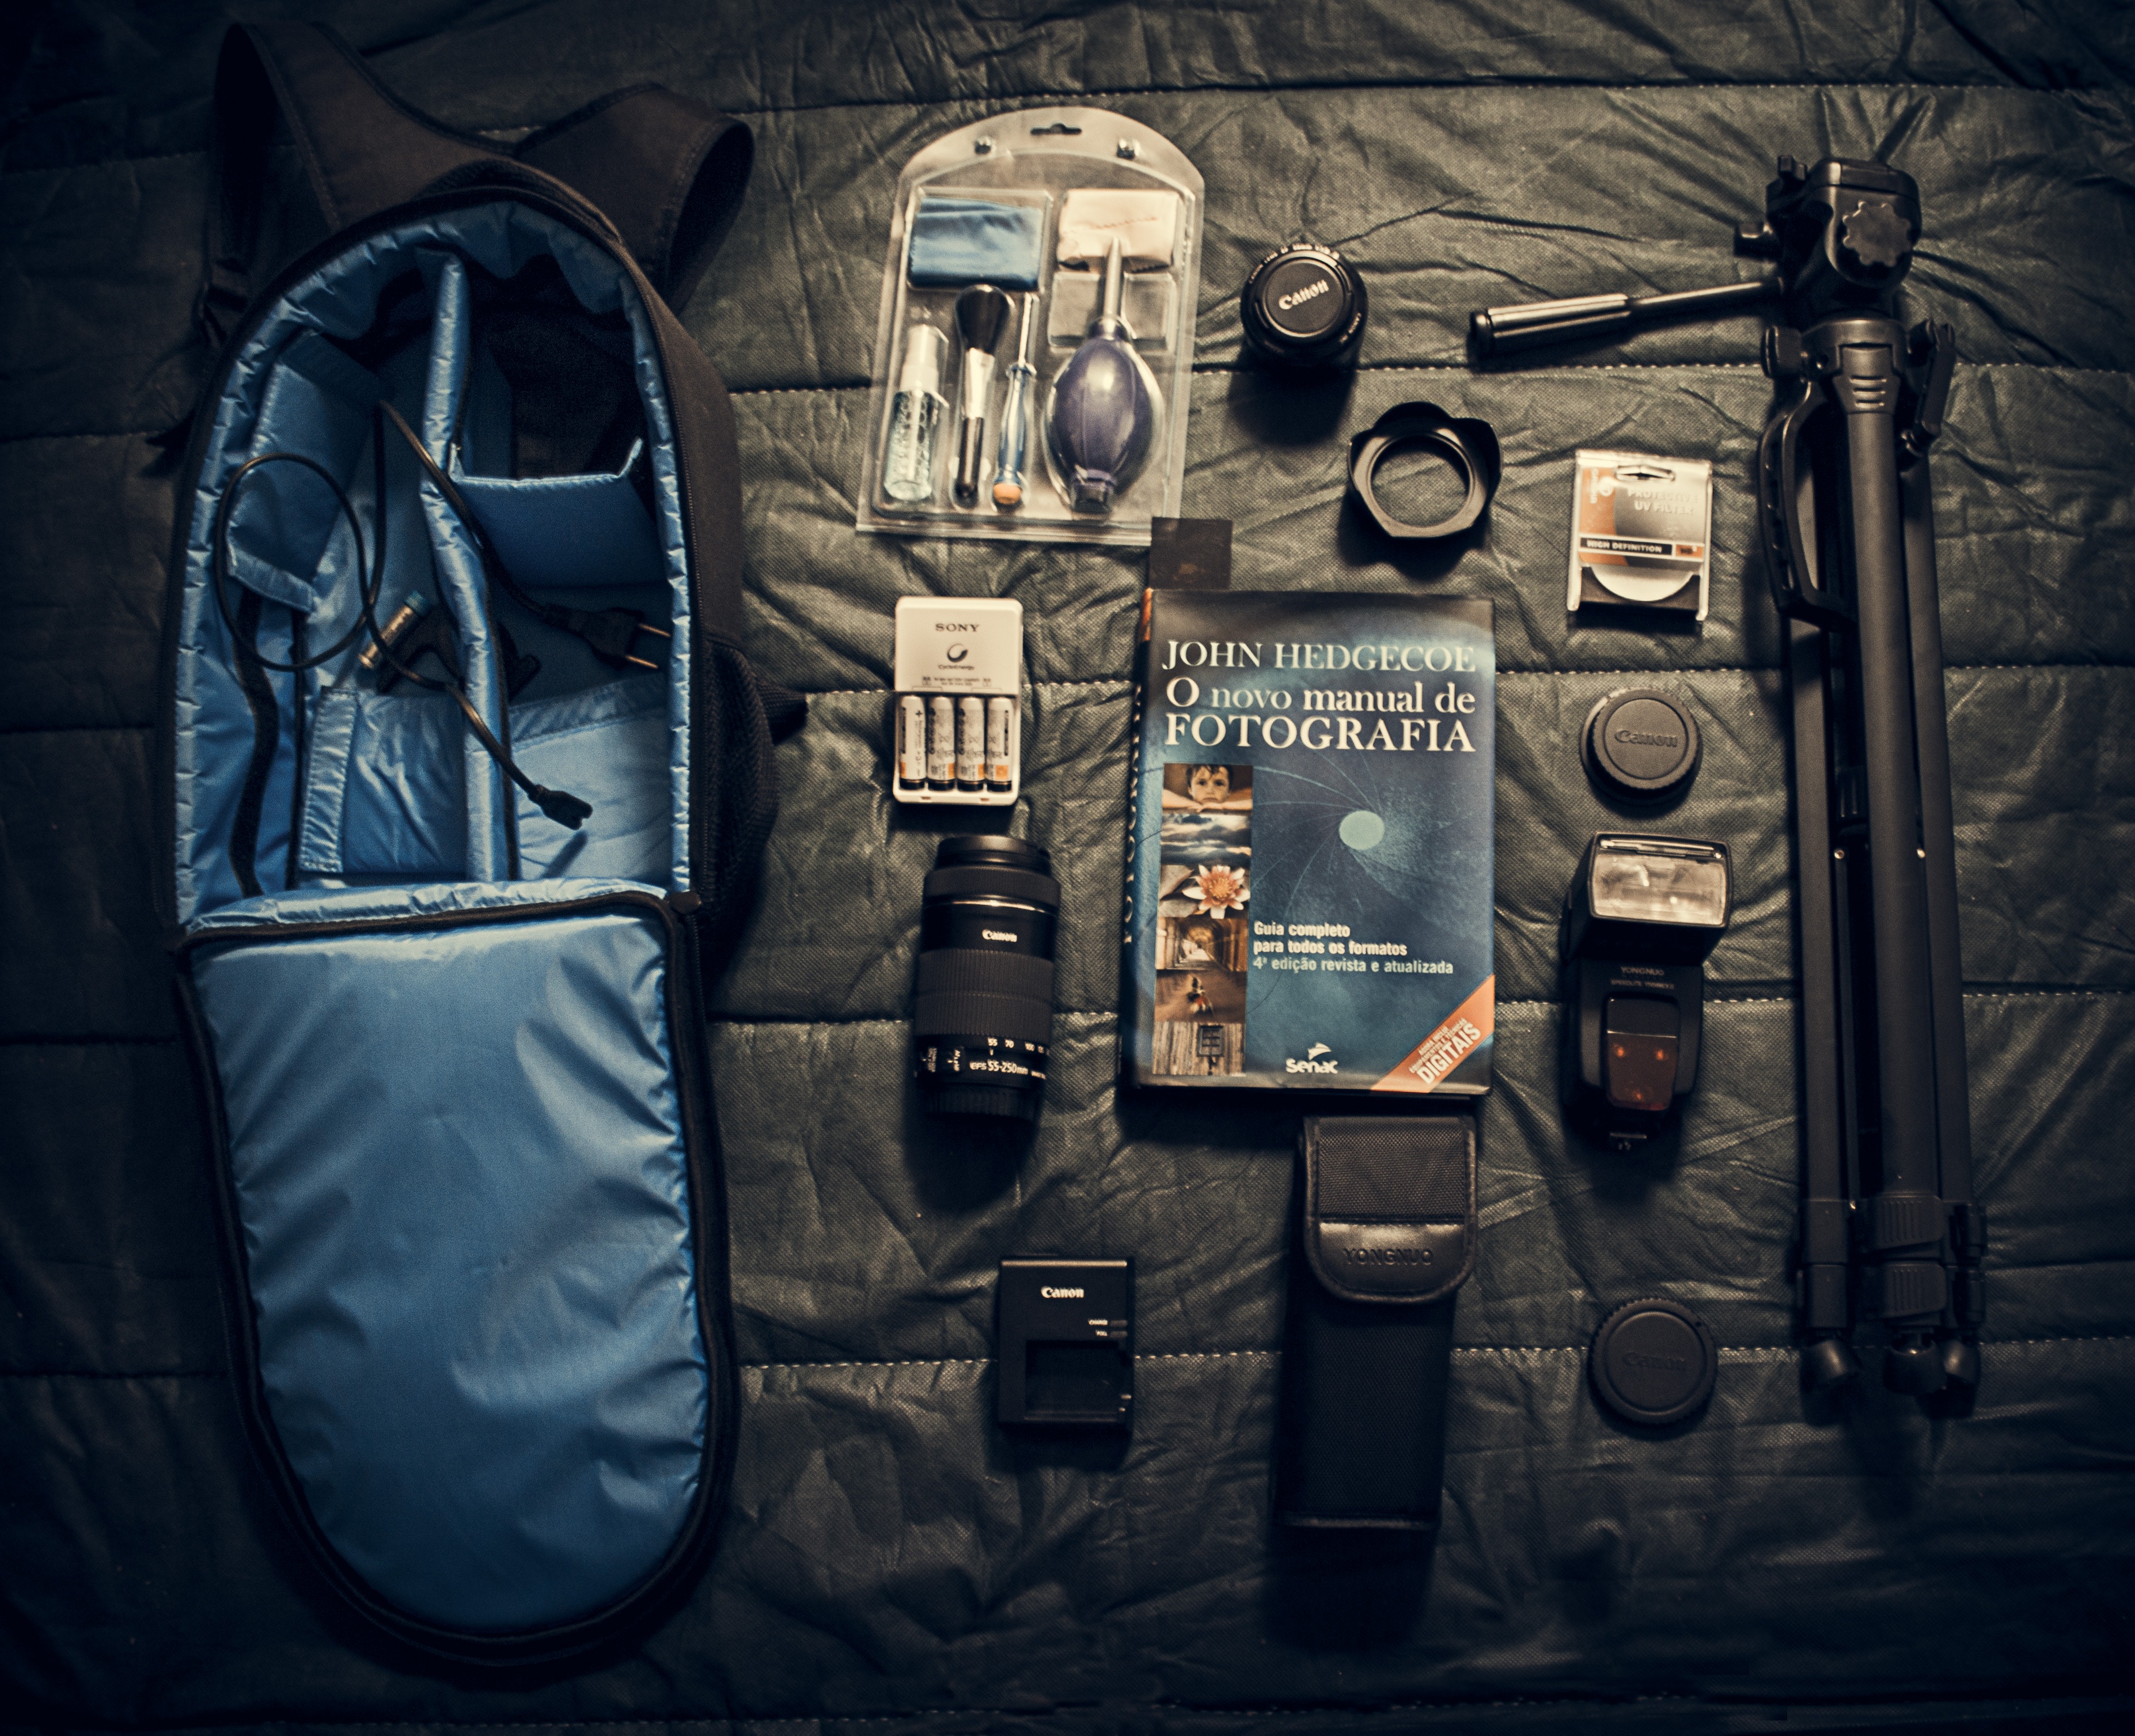
still life photography